Kilbirnie Homestead

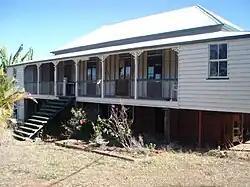
Kilbirnie Homestead, 2009

Kilbirnie Homestead is a heritage-listed homestead at Argoon-Kilburnie Road, Jambin, Shire of Banana, Queensland, Australia. It was built in 1884. It was added to the Queensland Heritage Register on 21 October 1992.